Electrode

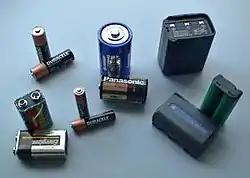
Various disposable batteries: two 9-volt, two "AAA", two "AA", and one each of "C", "D", a cordless phone battery, a camcorder battery, a 2-meter handheld ham radio battery, and a button battery.

A primary cell is a battery designed to be used once and then discarded. This is due to the electrochemical reactions taking place at the electrodes in the cell not being reversible. An example of a primary cell is the discardable alkaline battery commonly used in flashlights. Consisting of a zinc anode and a manganese oxide cathode in which ZnO is formed.